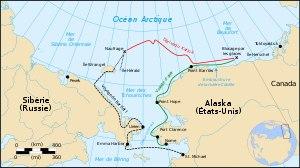
Le dernier voyage du Karluk, navire amiral de l'expédition canadienne dans l'arctique, désigne la perte du navire et la mort de près de la moitié de son équipage après une longue période de survie en terre arctique.